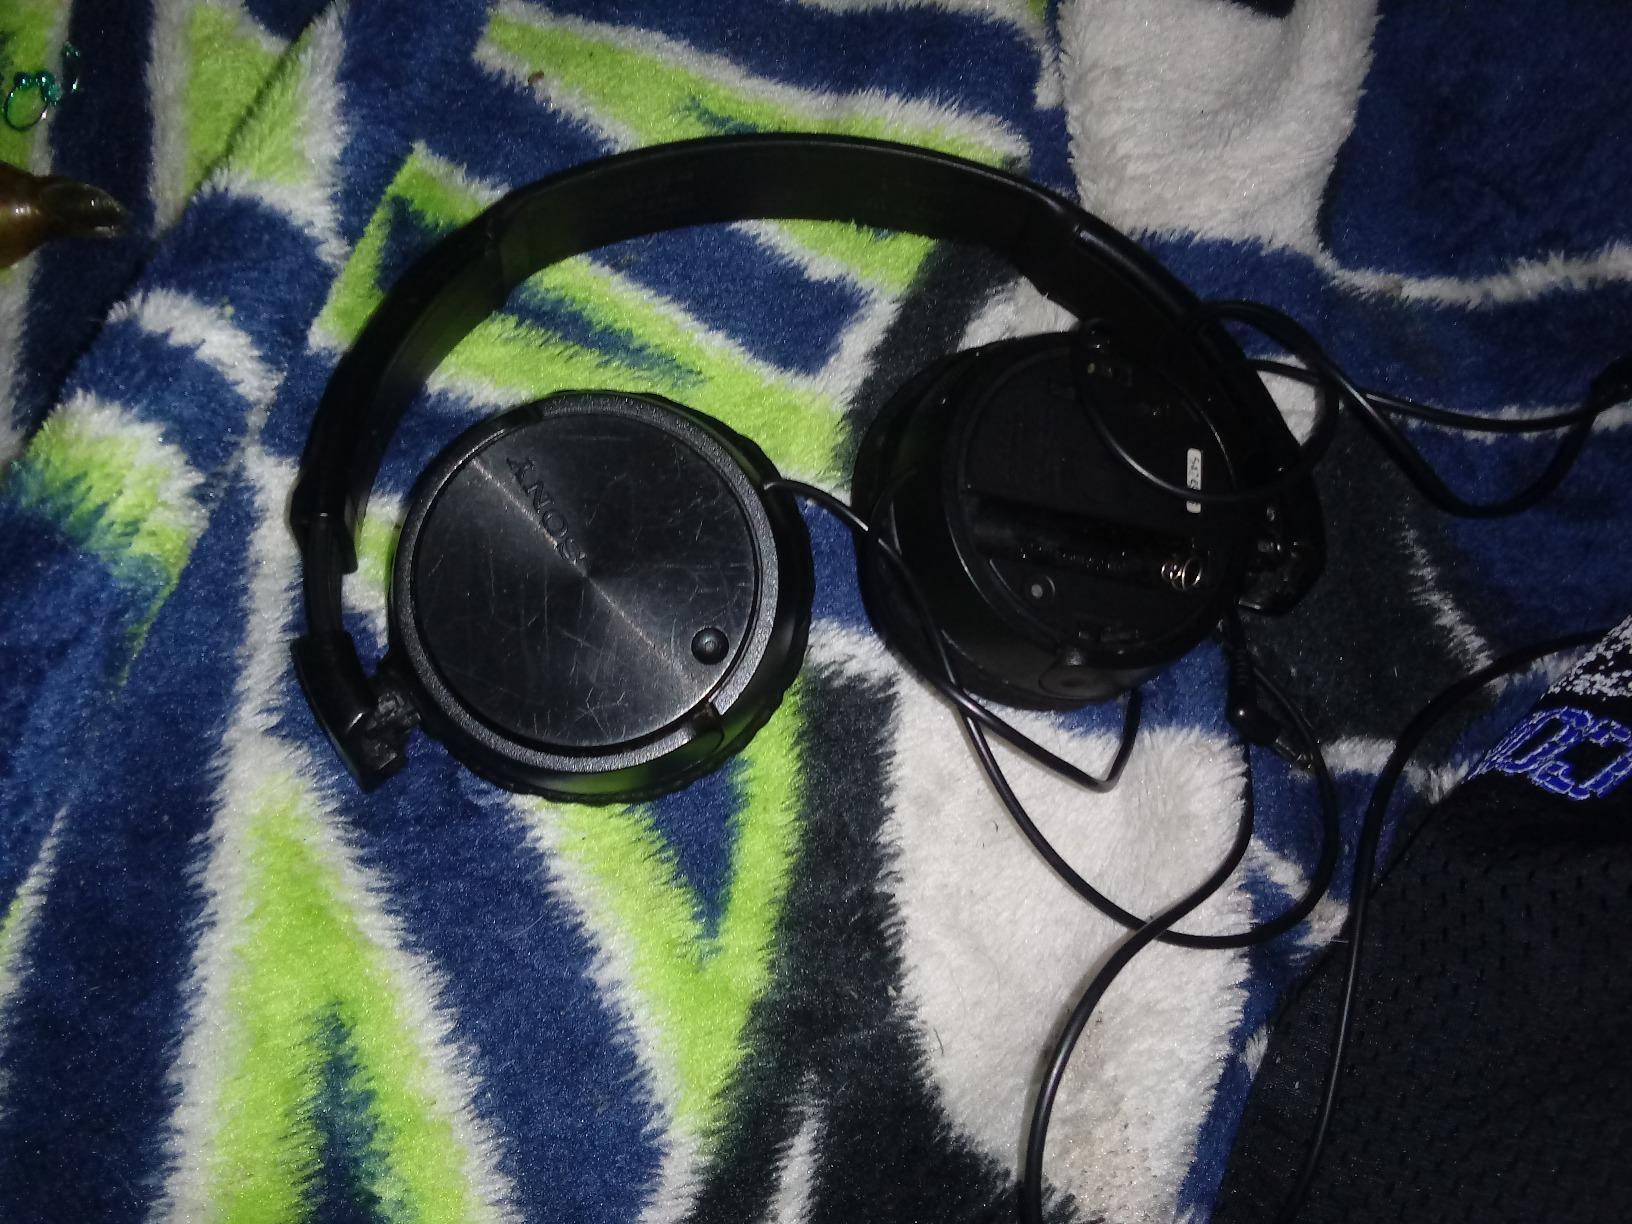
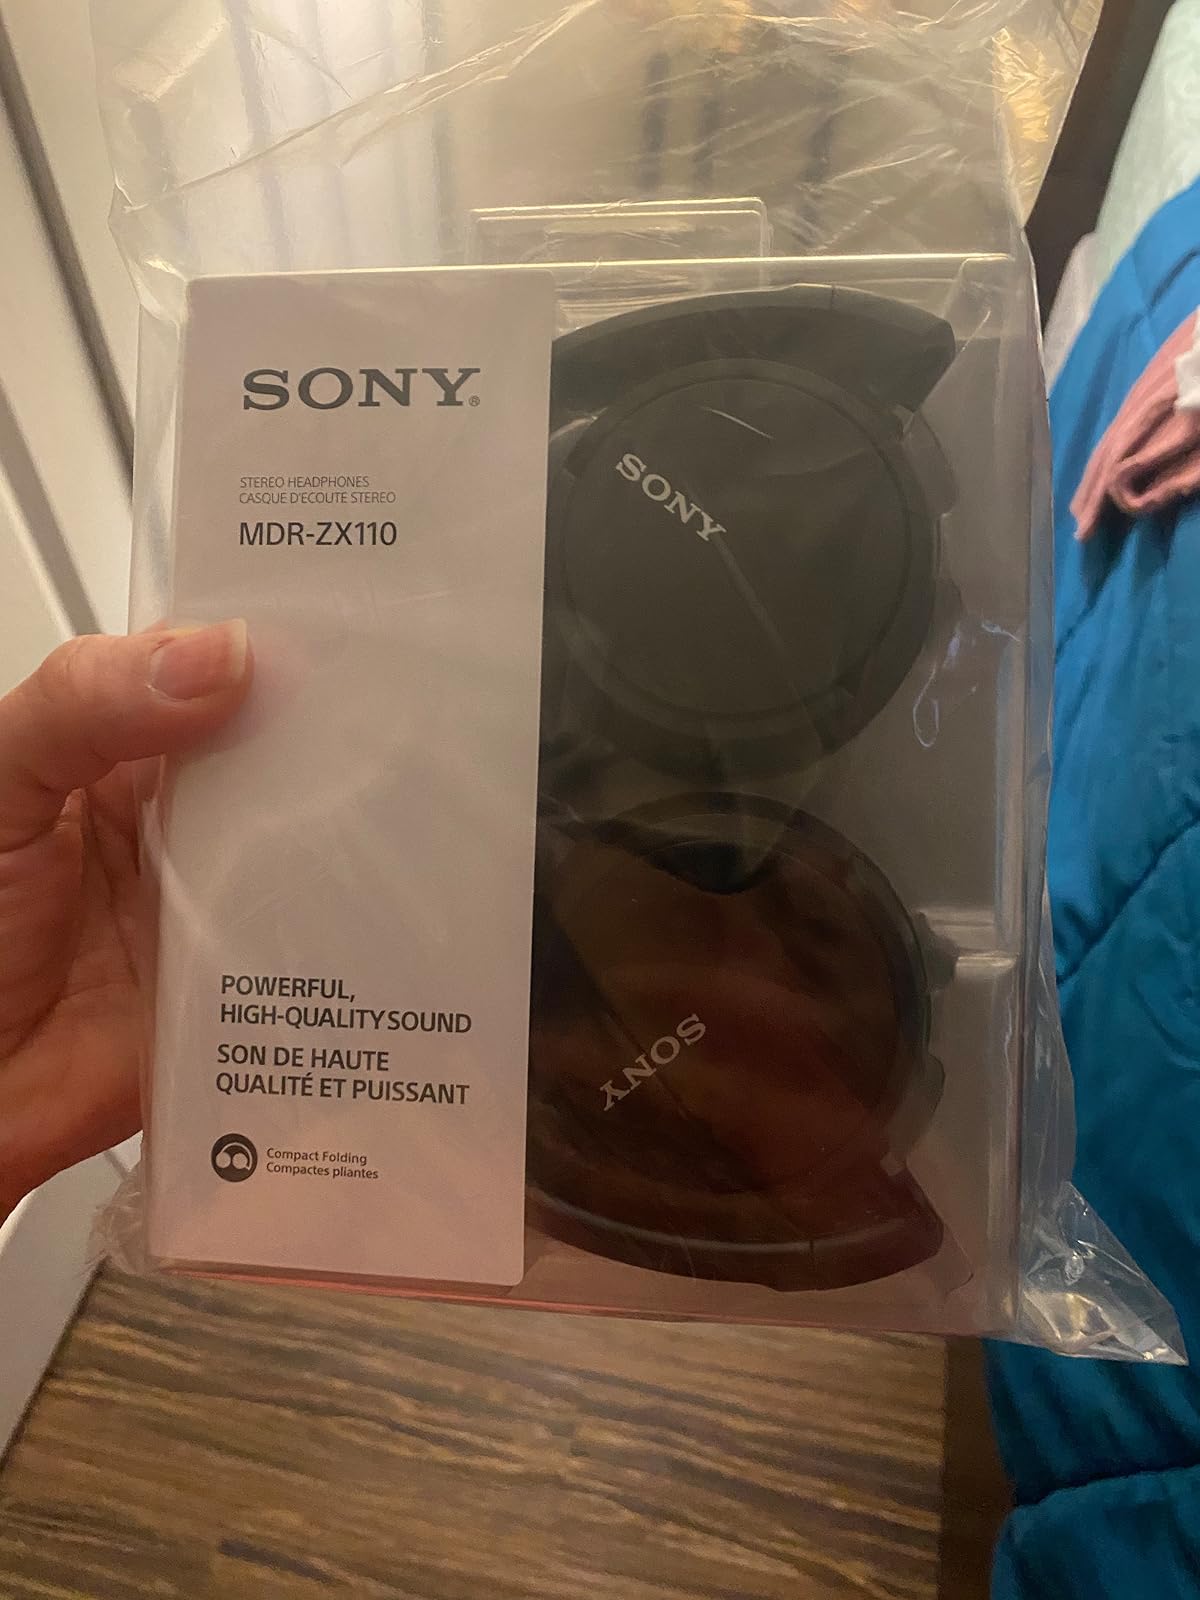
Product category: headphones
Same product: yes